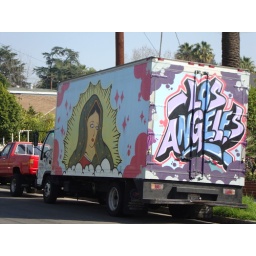
this truck is right by my oldest brothers house, across the street to be exact.